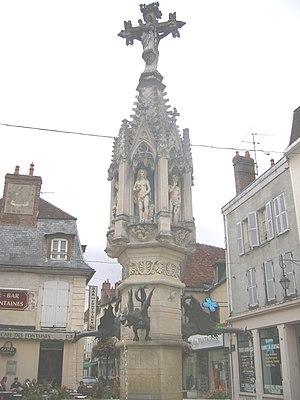
Saint-Florentin (Yonne). La fontaine aux dragons.
Saint-Florentin est une commune française située dans le département de l'Yonne, en région Bourgogne-Franche-Comté.